Milwaukee Astronomical Society

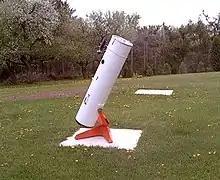
One of 12 "Portascopes" built by the MAS

In 1965 the MAS started a program of lunar grazing occultations. Observers were stationed along a 2-mile north–south line at 10th of a mile intervals for the timings. Because of largely inadequate telescopic equipment, from 1970 to 1974, the MAS designed and built 12 "portascopes," which were 10 inch f/5.6 reflectors on a fixed fork mount. Besides the grazes, they were used for general use, especially during the Open House nights. They also became the main instrumentation for the eclipsing binary program. The design won an award from the Royal Astronomical Society of Canada.